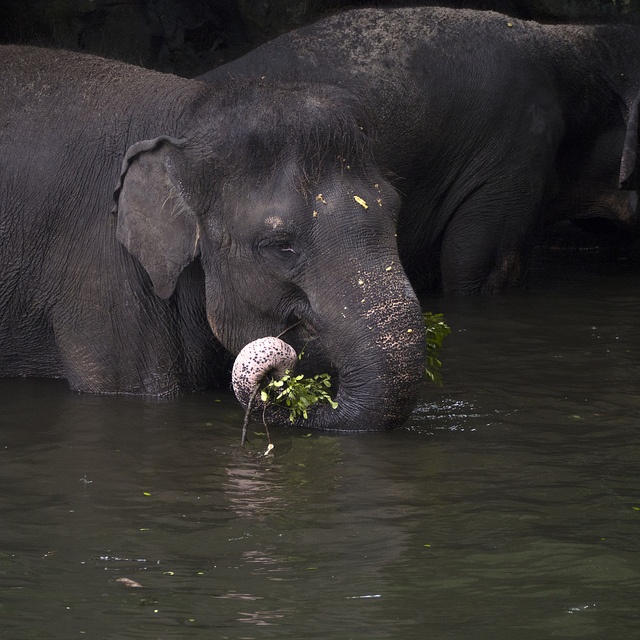
One of the two elephants in the water is holding grass with it's trunk.
there is a elephant in the water holding grass in his mouth
Two elephants are bathing in a body of water.
An elephant carries some things in his trunk while going through water.
some elephants are eating some plants in the water